Model car

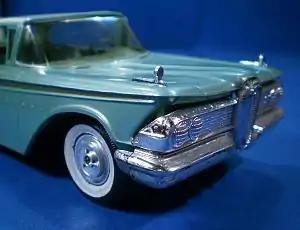
1:25 scale 1959 Edsel with typical warping of acetylene plastic.

Over time, market pressures have caused further changes in the way models are designed and manufactured. In the 1960s, many European models had opening parts and working components, but today few of the smaller scale toys do. More working parts mean more production expense and Hot Wheels and Matchbox vehicles now rarely have such features. Today, the number of moving parts has been reduced even in large-scale models. For example, premium model maker AUTOart introduced a line of race and sports cars in 1:18 scale with no opening parts.